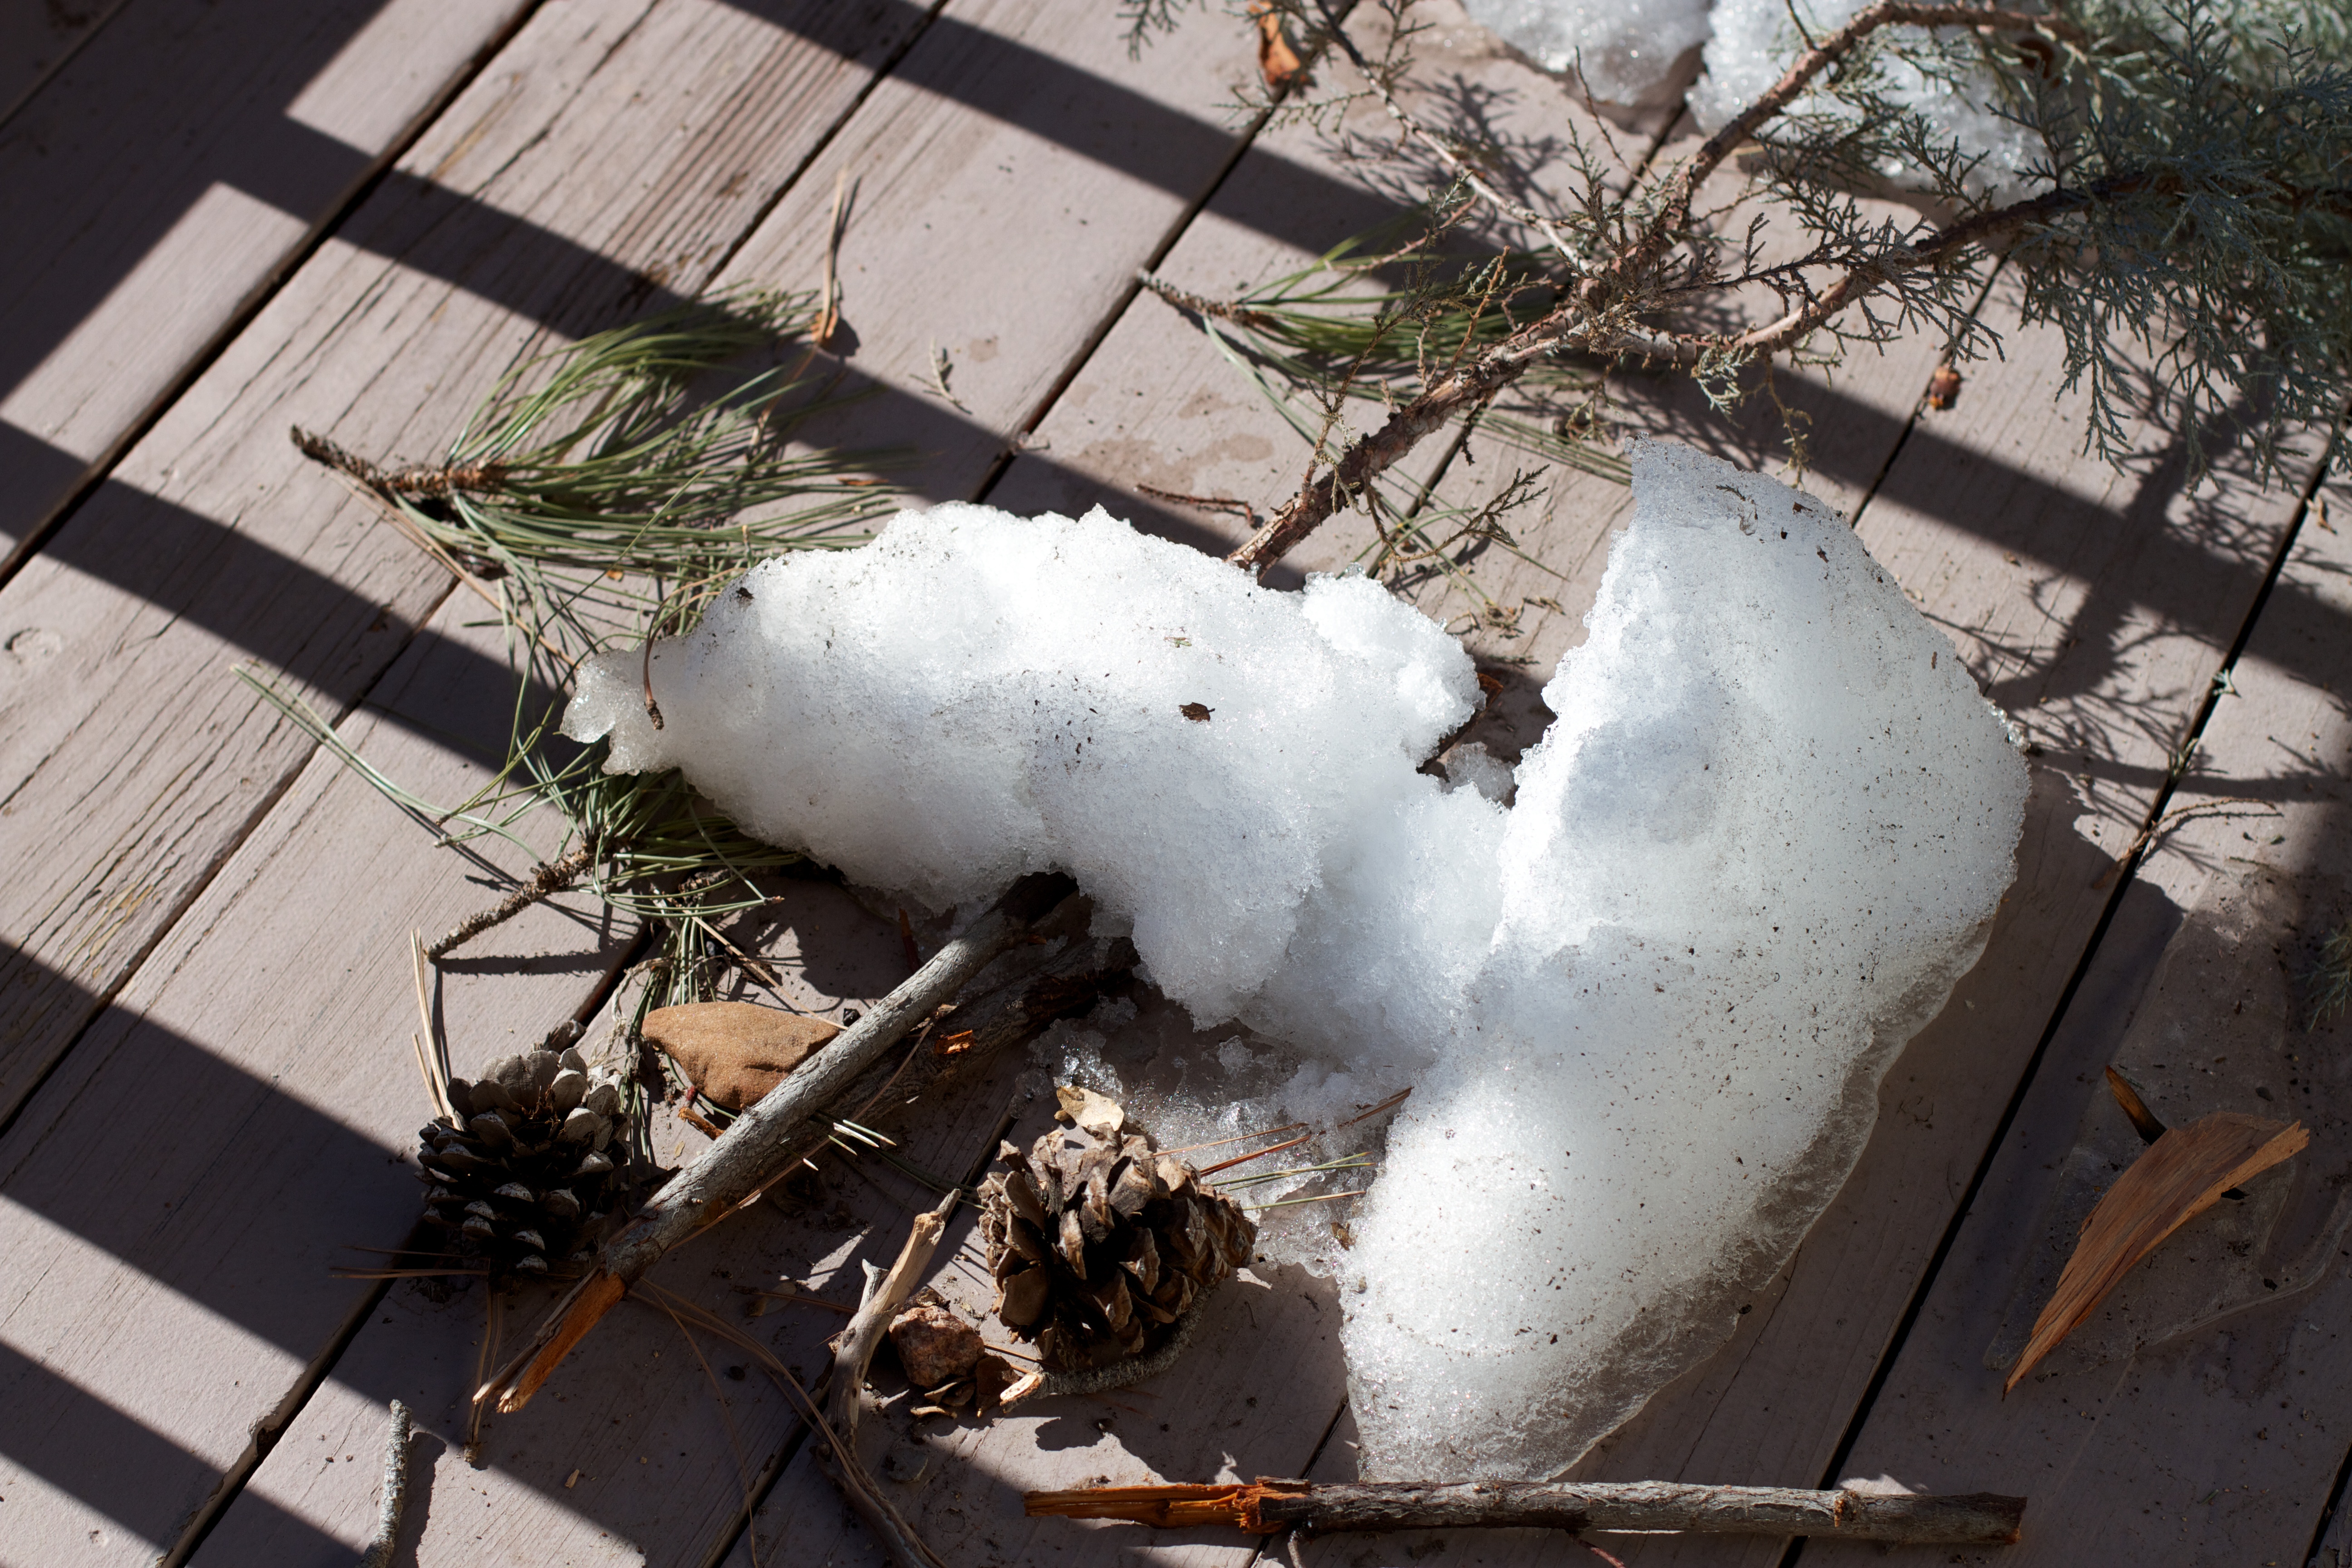
snow, winter, weather, snowman, snowmonster